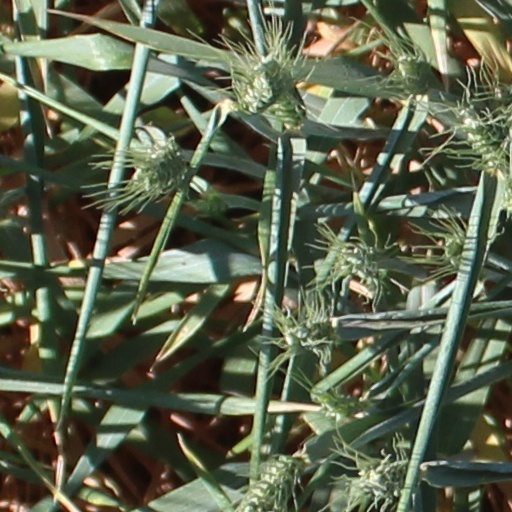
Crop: wheat